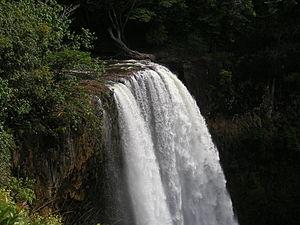
Wailua Falls est une cascade de 26 mètres de hauteur située sur la rivière Wailua près de Lihue dans l'île de Kauai. La cascade figure en bonne place dans le générique d'ouverture de la série télévisée Fantasy Island.